Oldholme

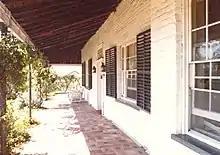
Looking along the front verandah

Oldhome is set in spacious grounds amongst mature trees including Bunya Bunya pine (Araucaria bidwillii) and Moreton Bay fig (Ficus macrophylla).